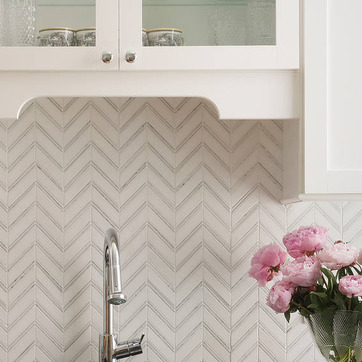
Material: tile